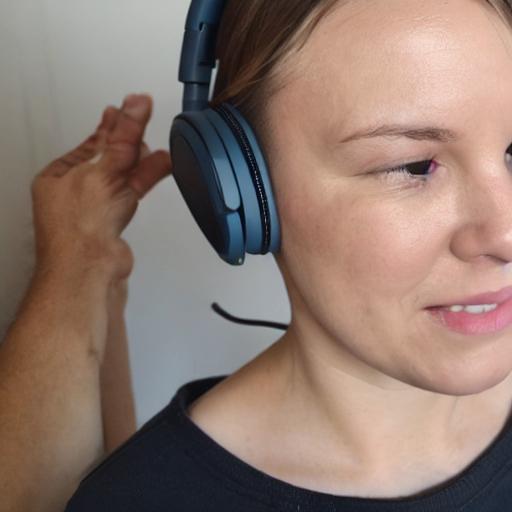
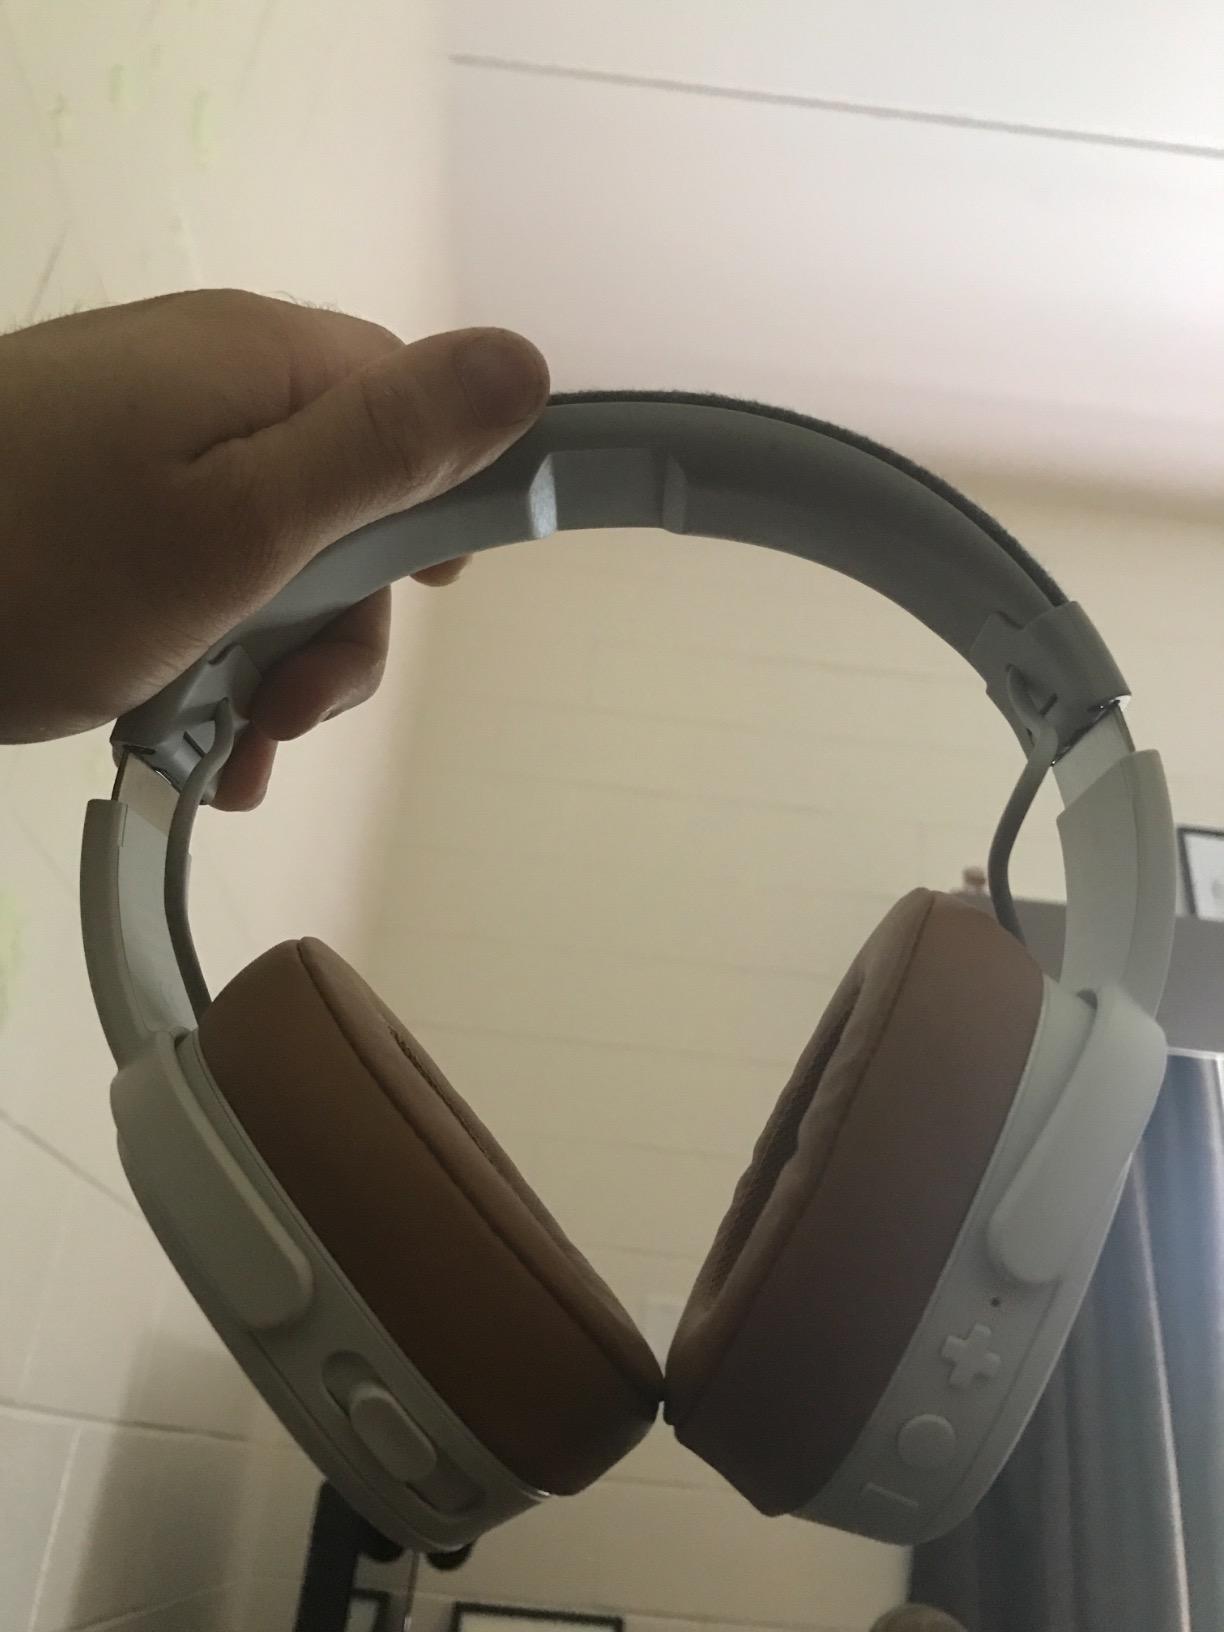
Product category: headphones
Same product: no